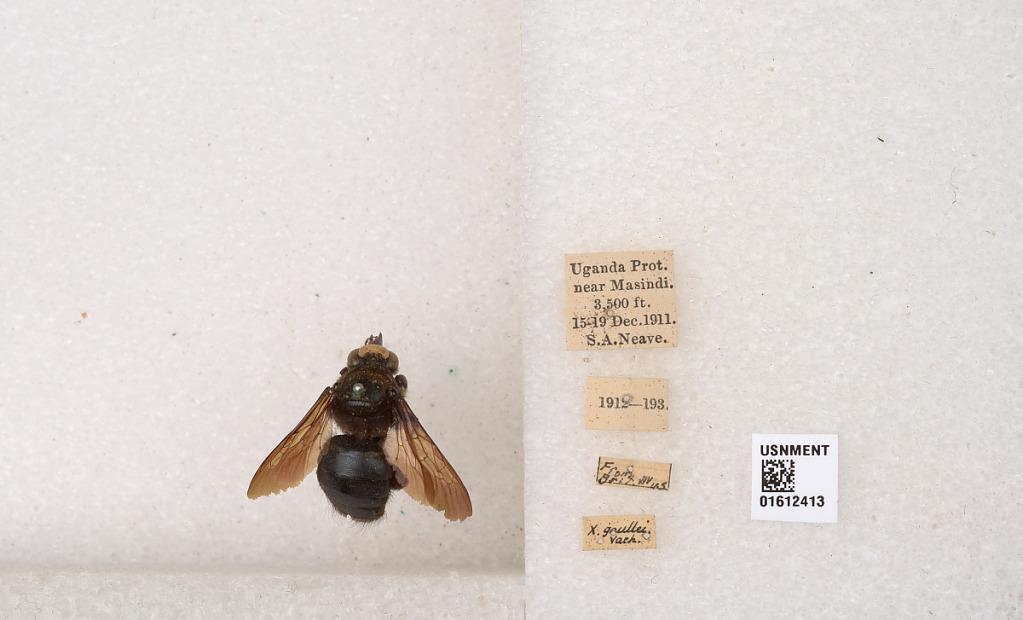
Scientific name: Xylocopa
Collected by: S. Neave
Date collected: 1911-12-15
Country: Uganda
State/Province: Western Region
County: Masindi
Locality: Masindi